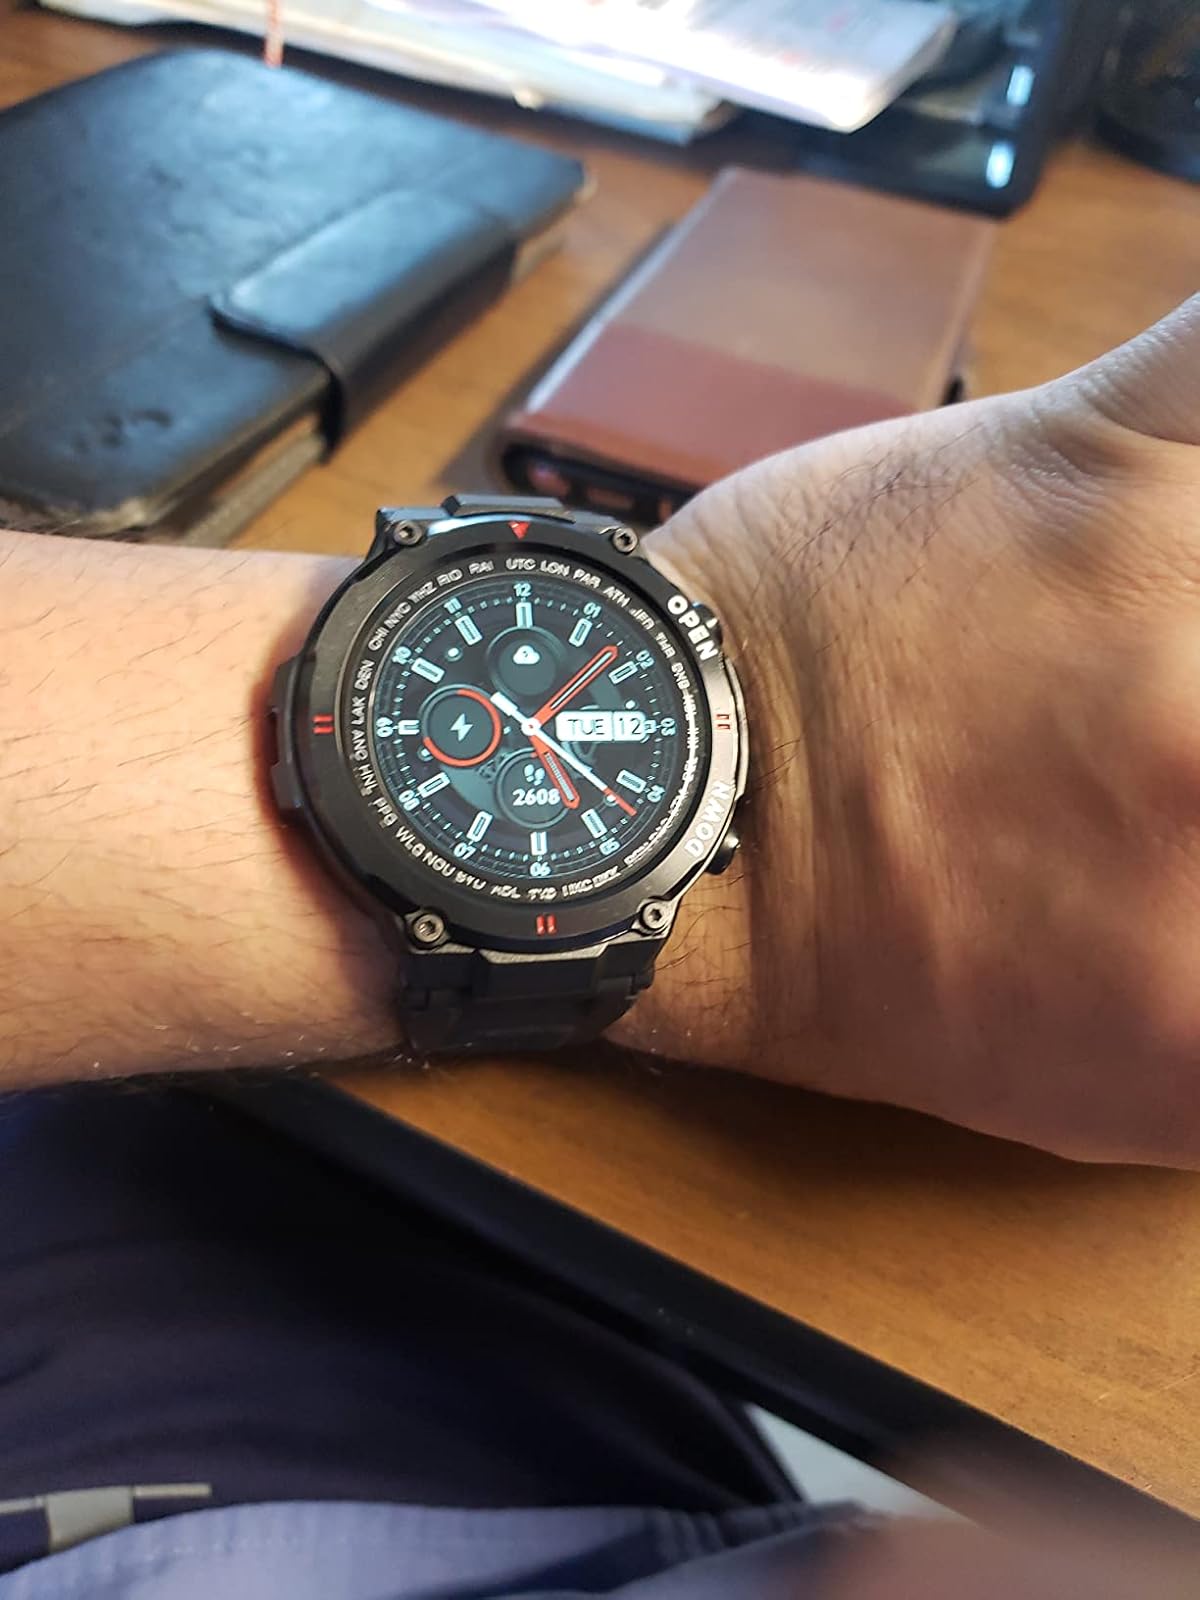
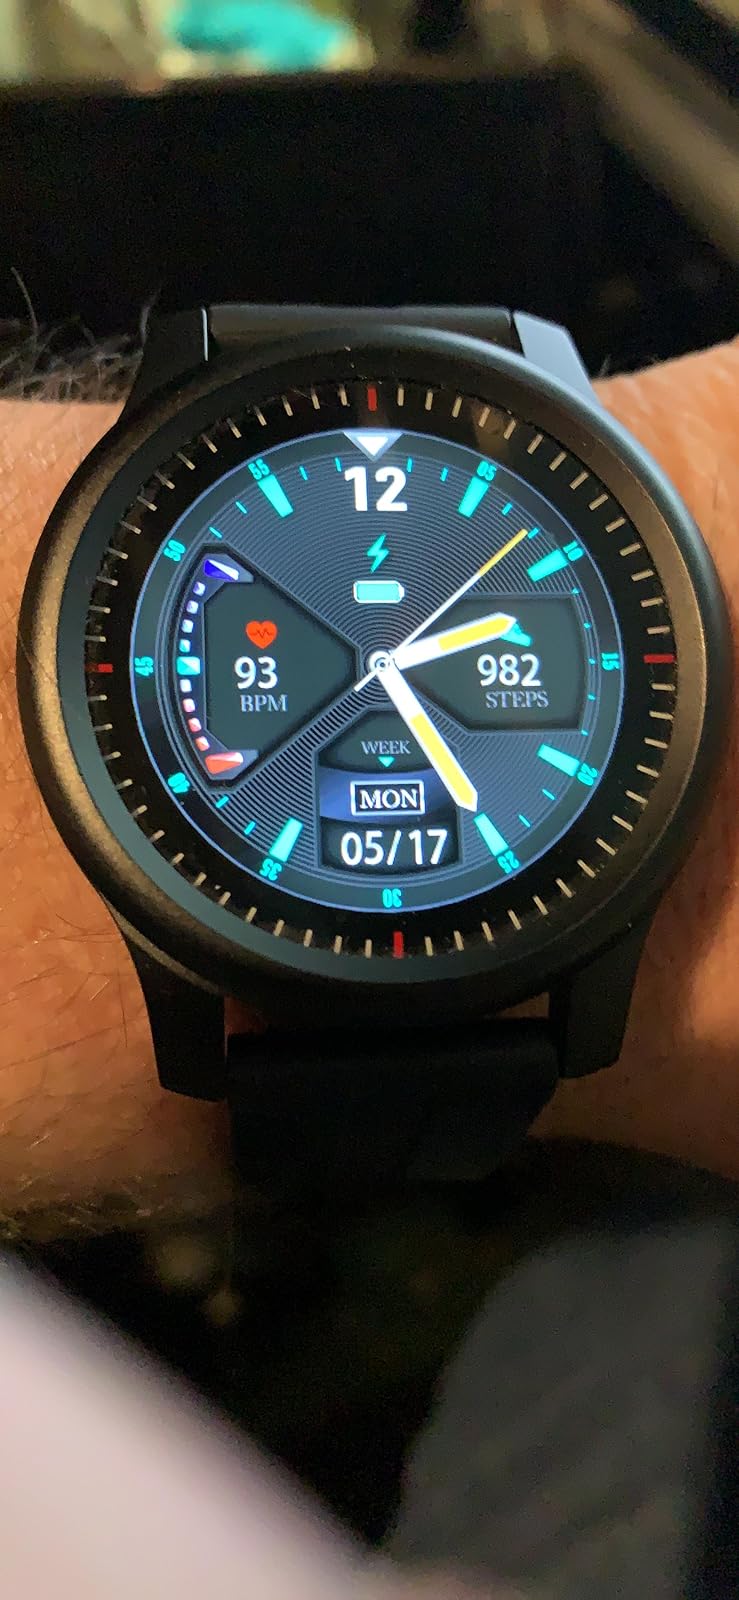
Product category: smartwatch
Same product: no